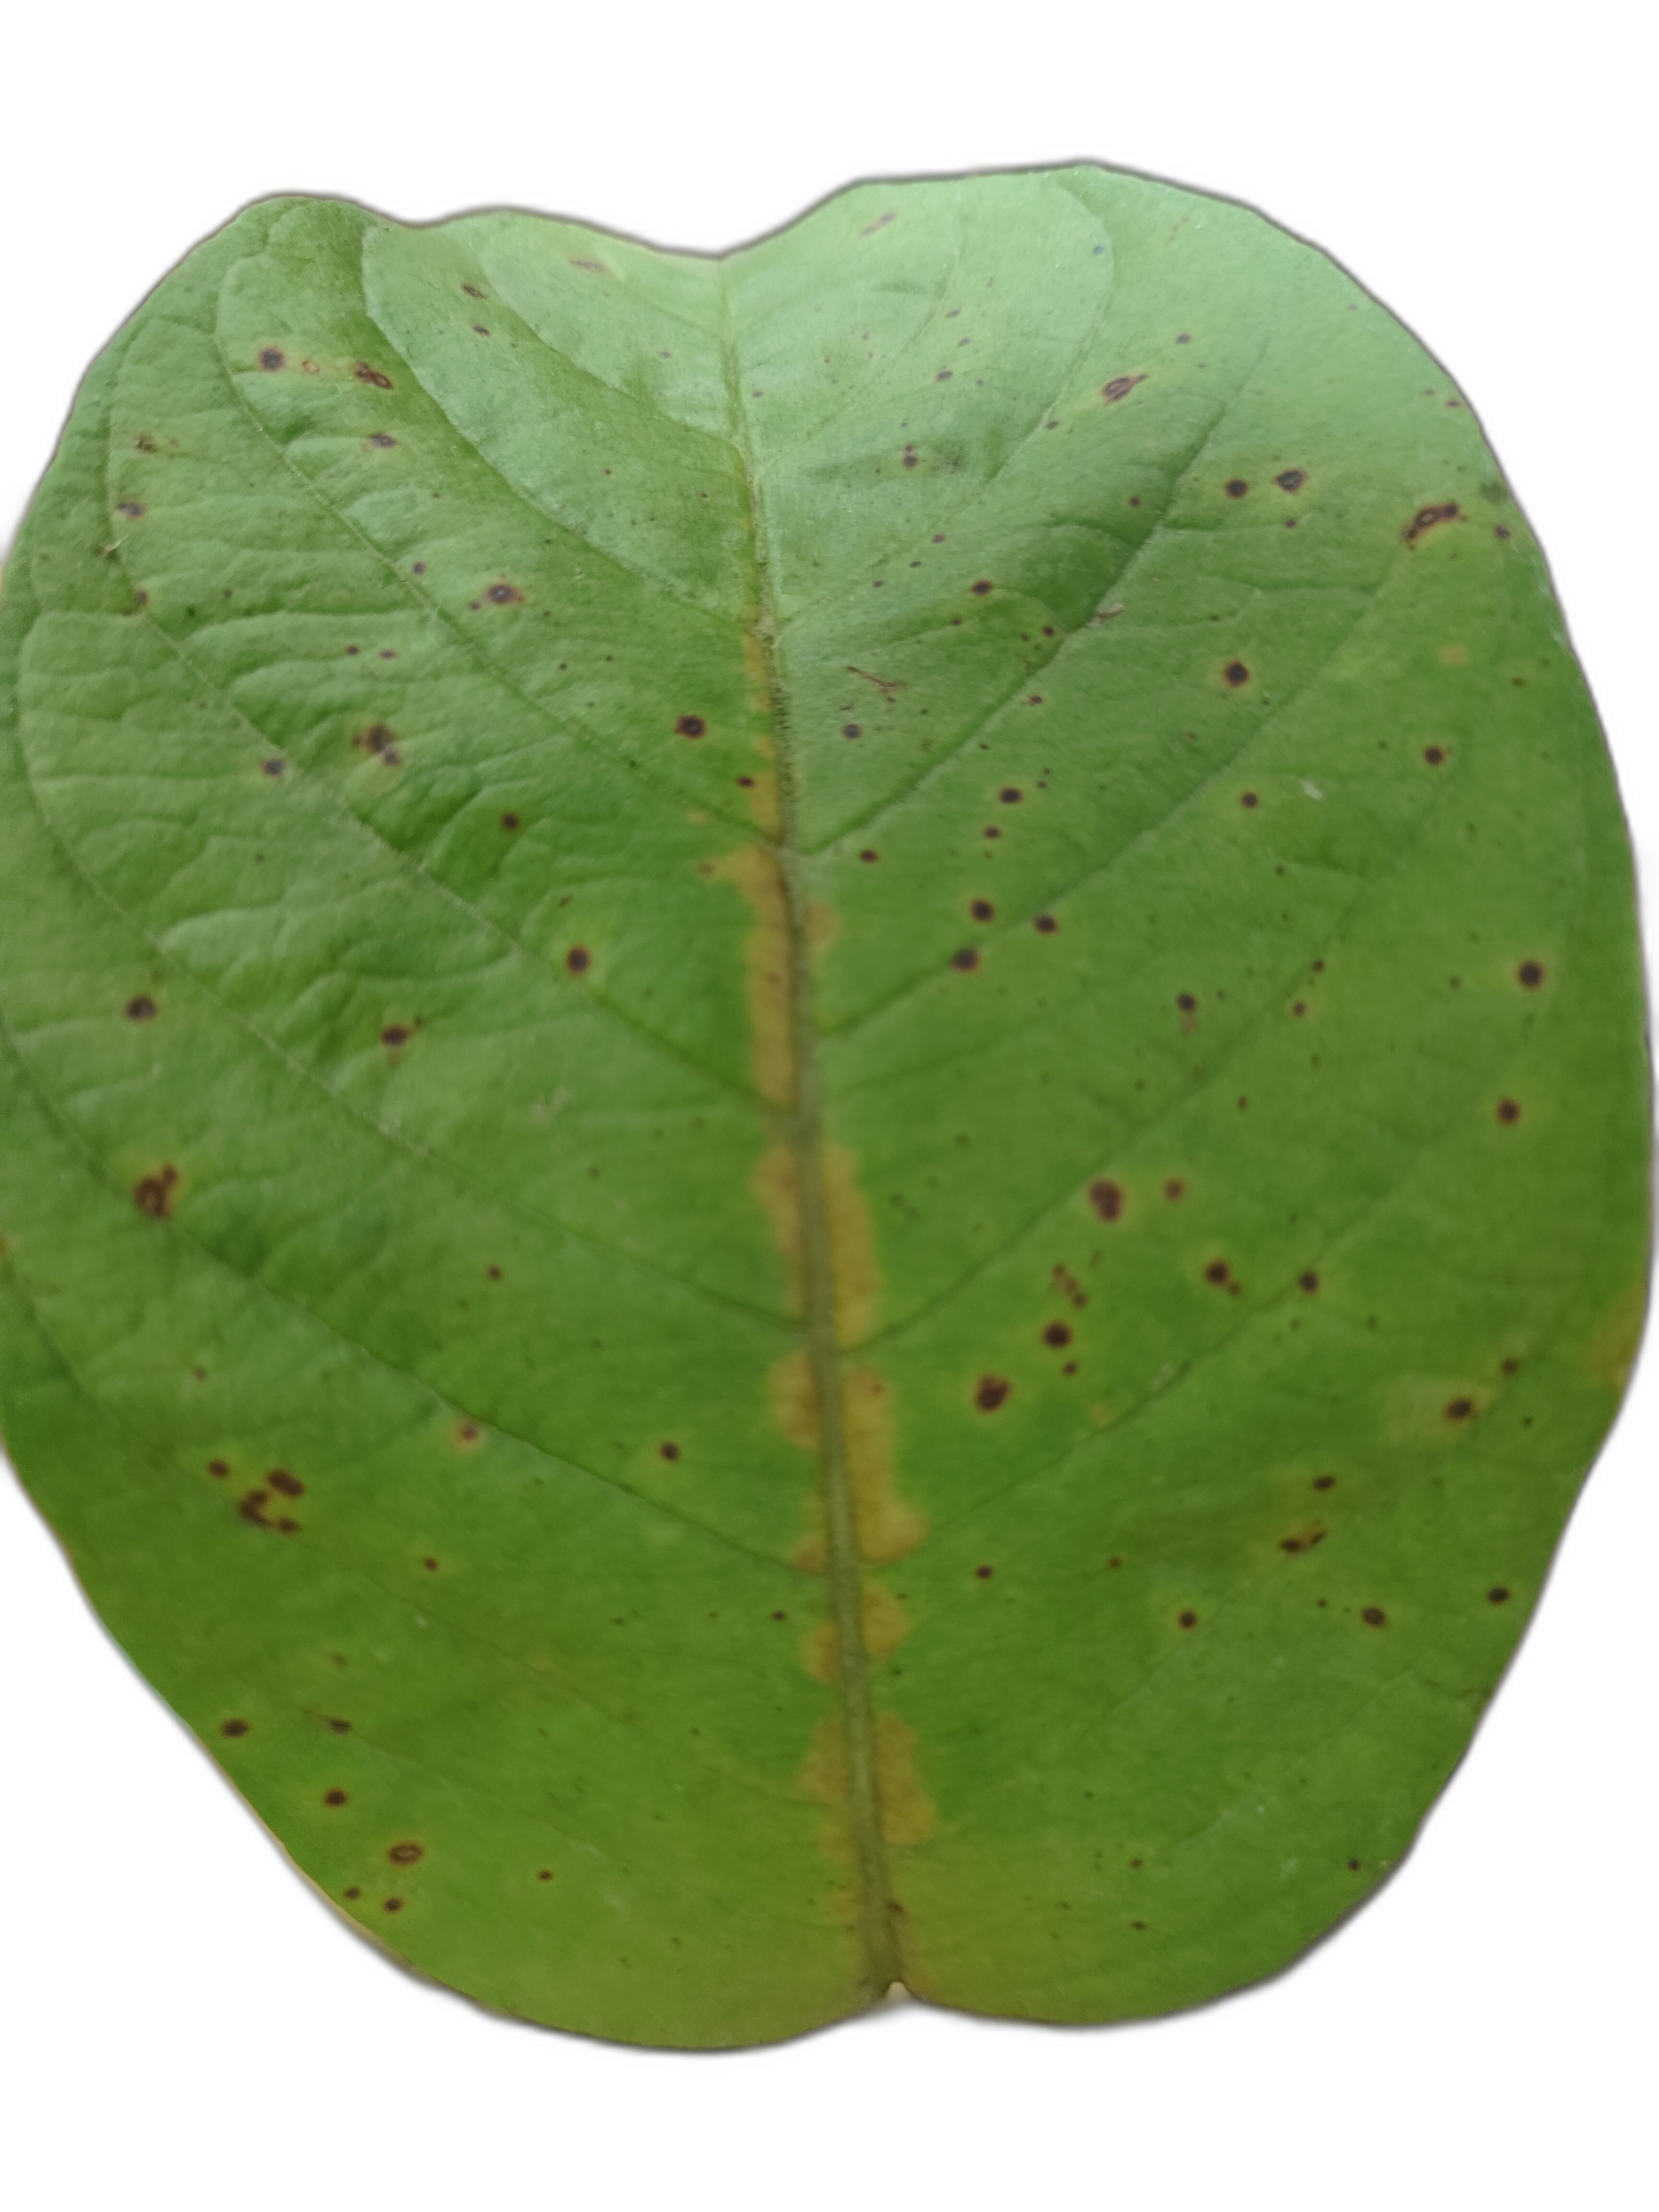
Plant part: leaf
Disease: Dot